The Silent Witness (1917 film)

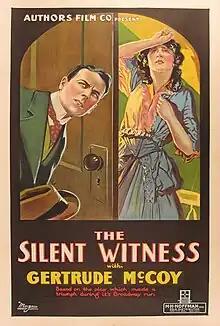

The Silent Witness is a 1917 American silent independent drama film directed by Harry Lambart and starring Gertrude McCoy, Frank O'Connor and Jack Sherrill. It was based on the 1916 Broadway play "The Silent Witness" by Otto Hauerbach.